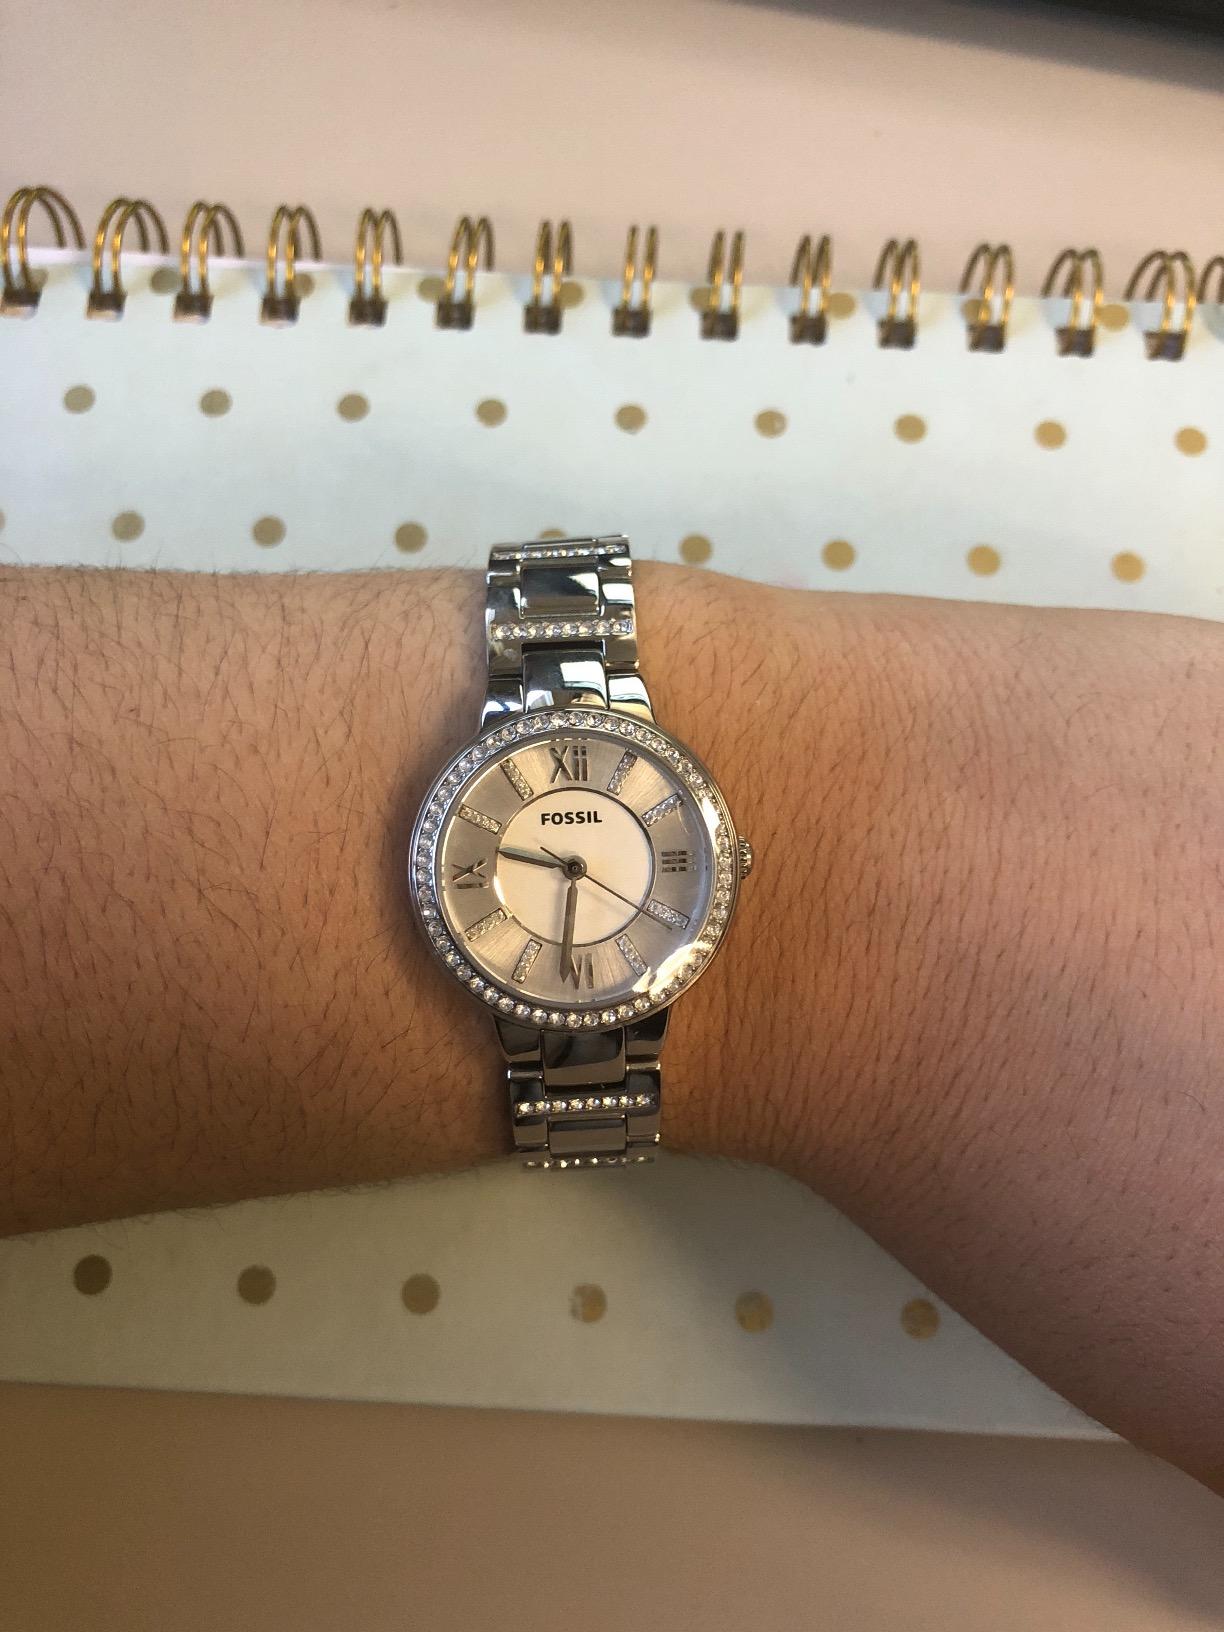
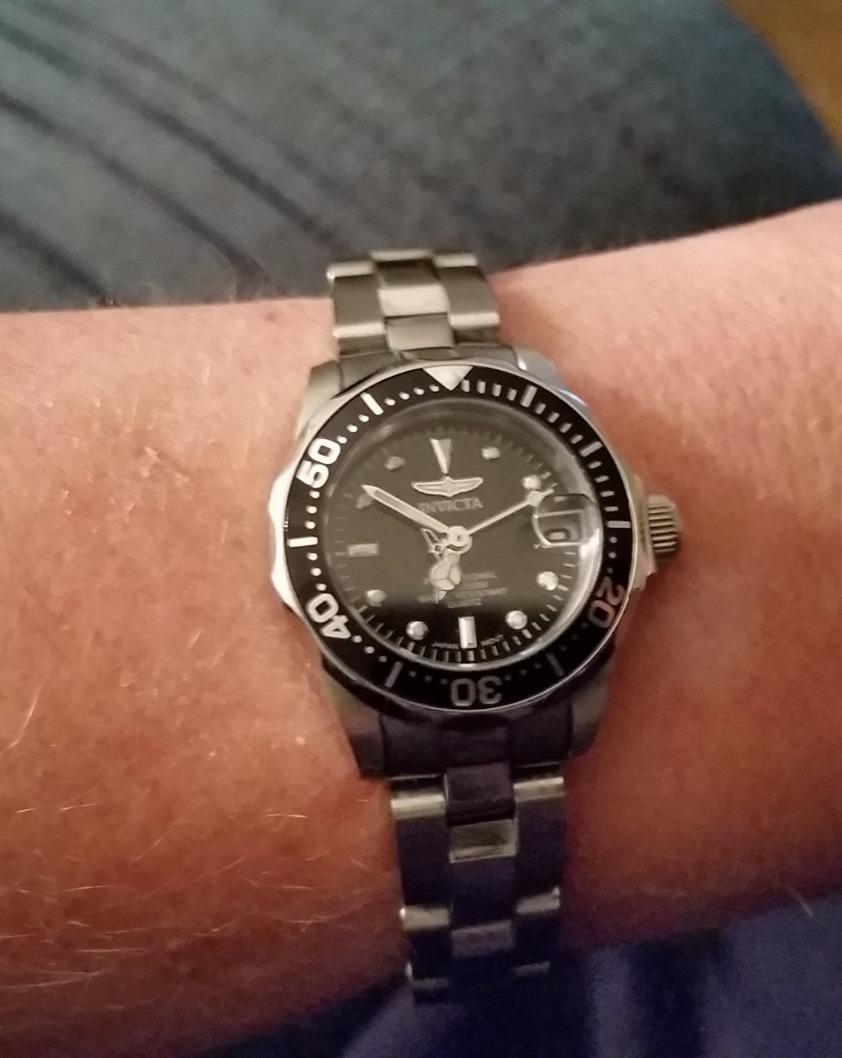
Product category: accessories_watch
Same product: no